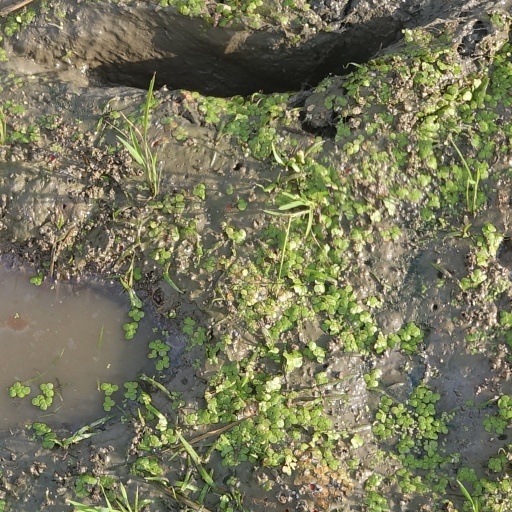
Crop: rice